Curtis Thigpen

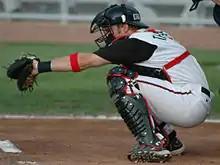
Thigpen with the Lansing Lugnuts in 2005

Curtis Barnard Thigpen (born April 19, 1983) is an American former professional baseball catcher. He played parts of two seasons in Major League Baseball (MLB) with the Toronto Blue Jays.